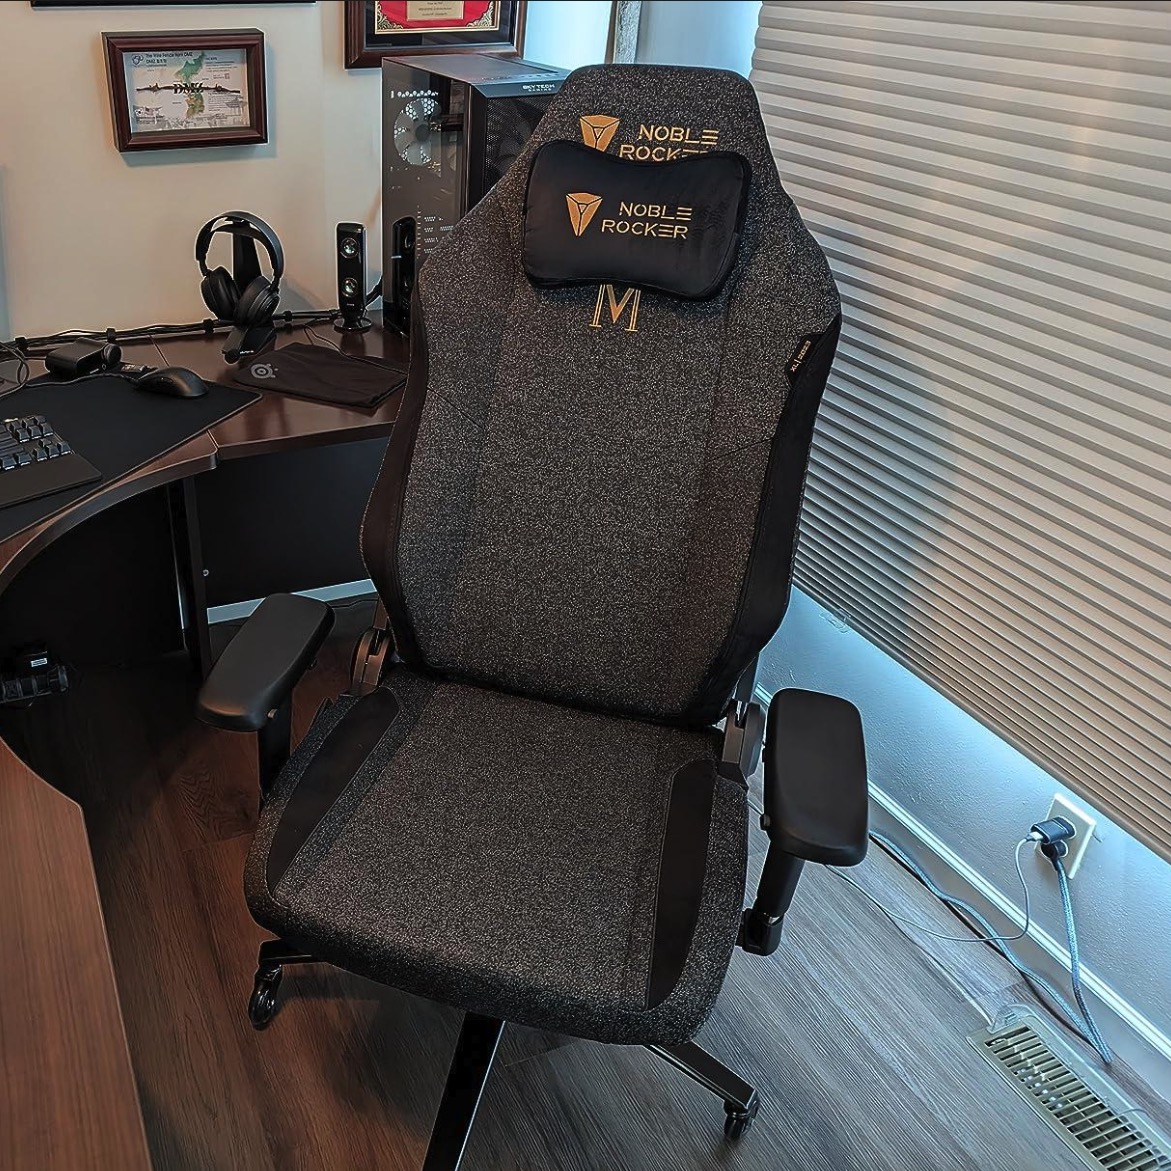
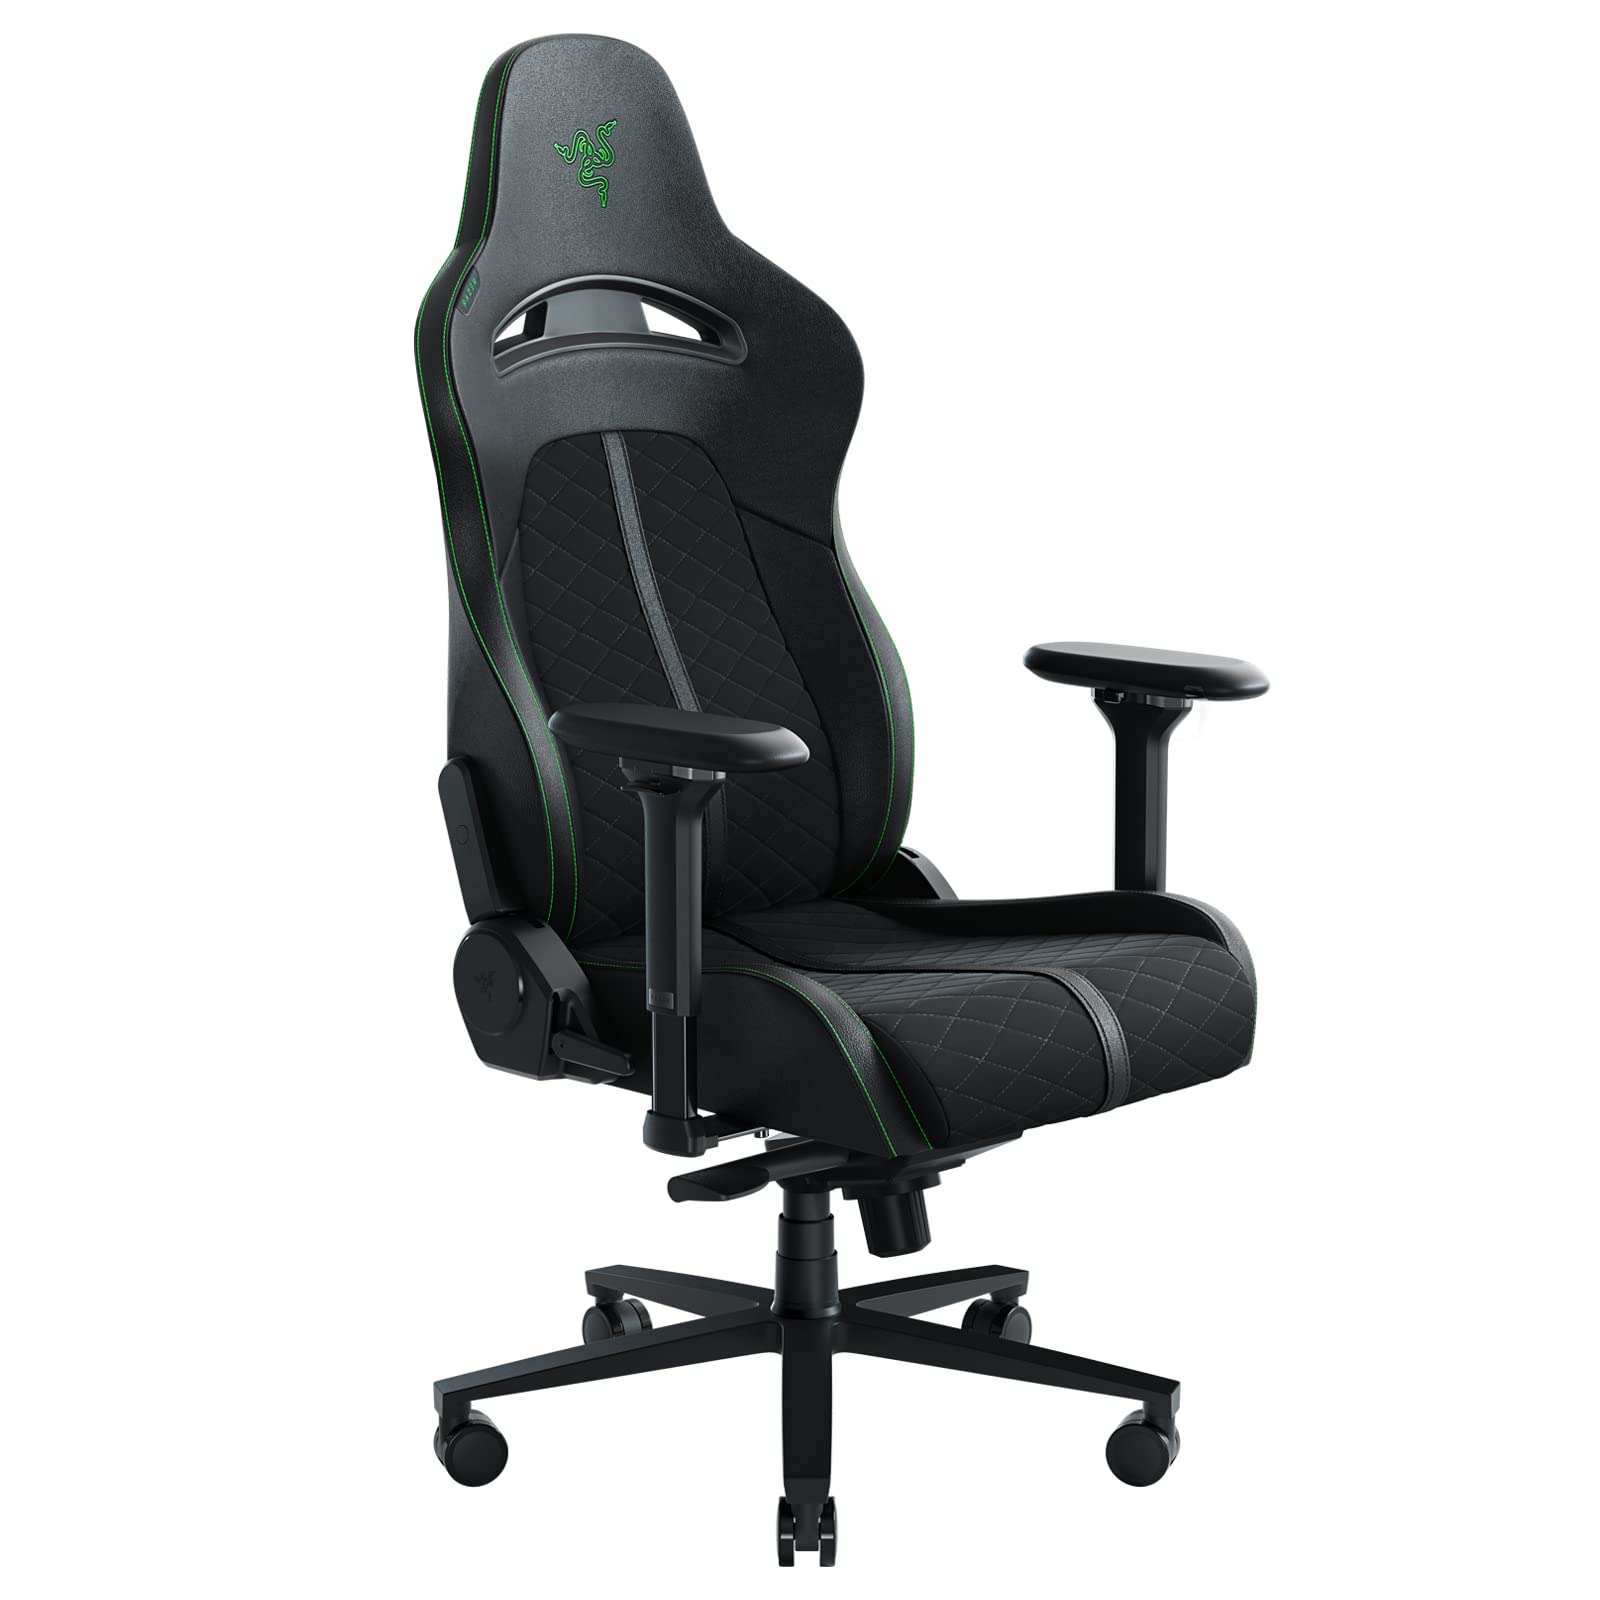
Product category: items_chair
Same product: no